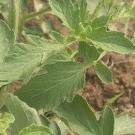
Crop: Tomato
Condition: healthy-leaf